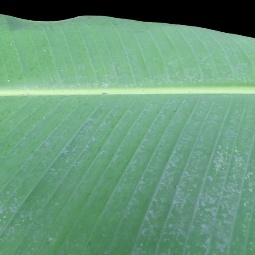
Label: Healthy